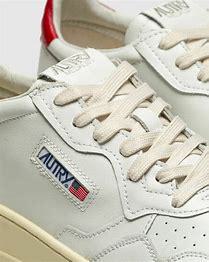
Brand: Autry
Model: Action Shoes 100